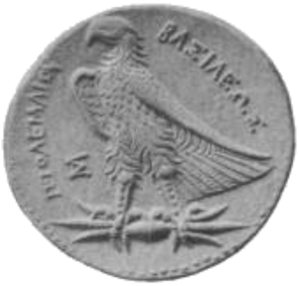
Voici une liste des plus longs navires en bois du monde. Les navires sont triés par longueur de navire, beaupré compris, s'il est connu.